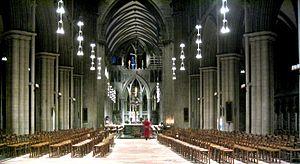
La cathédrale de Nidaros est la cathédrale de la ville de Trondheim en Norvège.